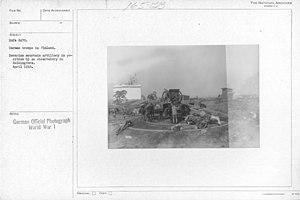
La division de la Baltique est un corps expéditionnaire de l'Empire allemand. Sous le commandement du Generalmajor Rüdiger von der Goltz, ces quelque 12 000 hommes ont été envoyés, à la fin de la Première Guerre mondiale, soutenir la Garde blanche pendant la Guerre civile finlandaise, dans le cadre de l'intervention allemande en Finlande.